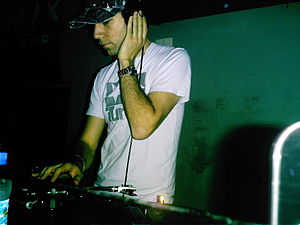
Tiga
Tiga kommer fra Montreal i Canada. Hans musikalske opdragelse startede med, at han rejste med sin dj-far rundt til raves i Goa i Indien. Farmand måtte dog snart se sig overhalet af junior, der i starten af 90'erne begyndte at spinne plader på de cooleste klubber i Montreal. Ingen af dem var dog helt tjekkede nok til den fremadstormende Tiga, der derfor begyndte at arrangere sine egne koncerter og åbne sine egne klubber. Han skulle i den anledning være manden bag Canadas første raveparty.